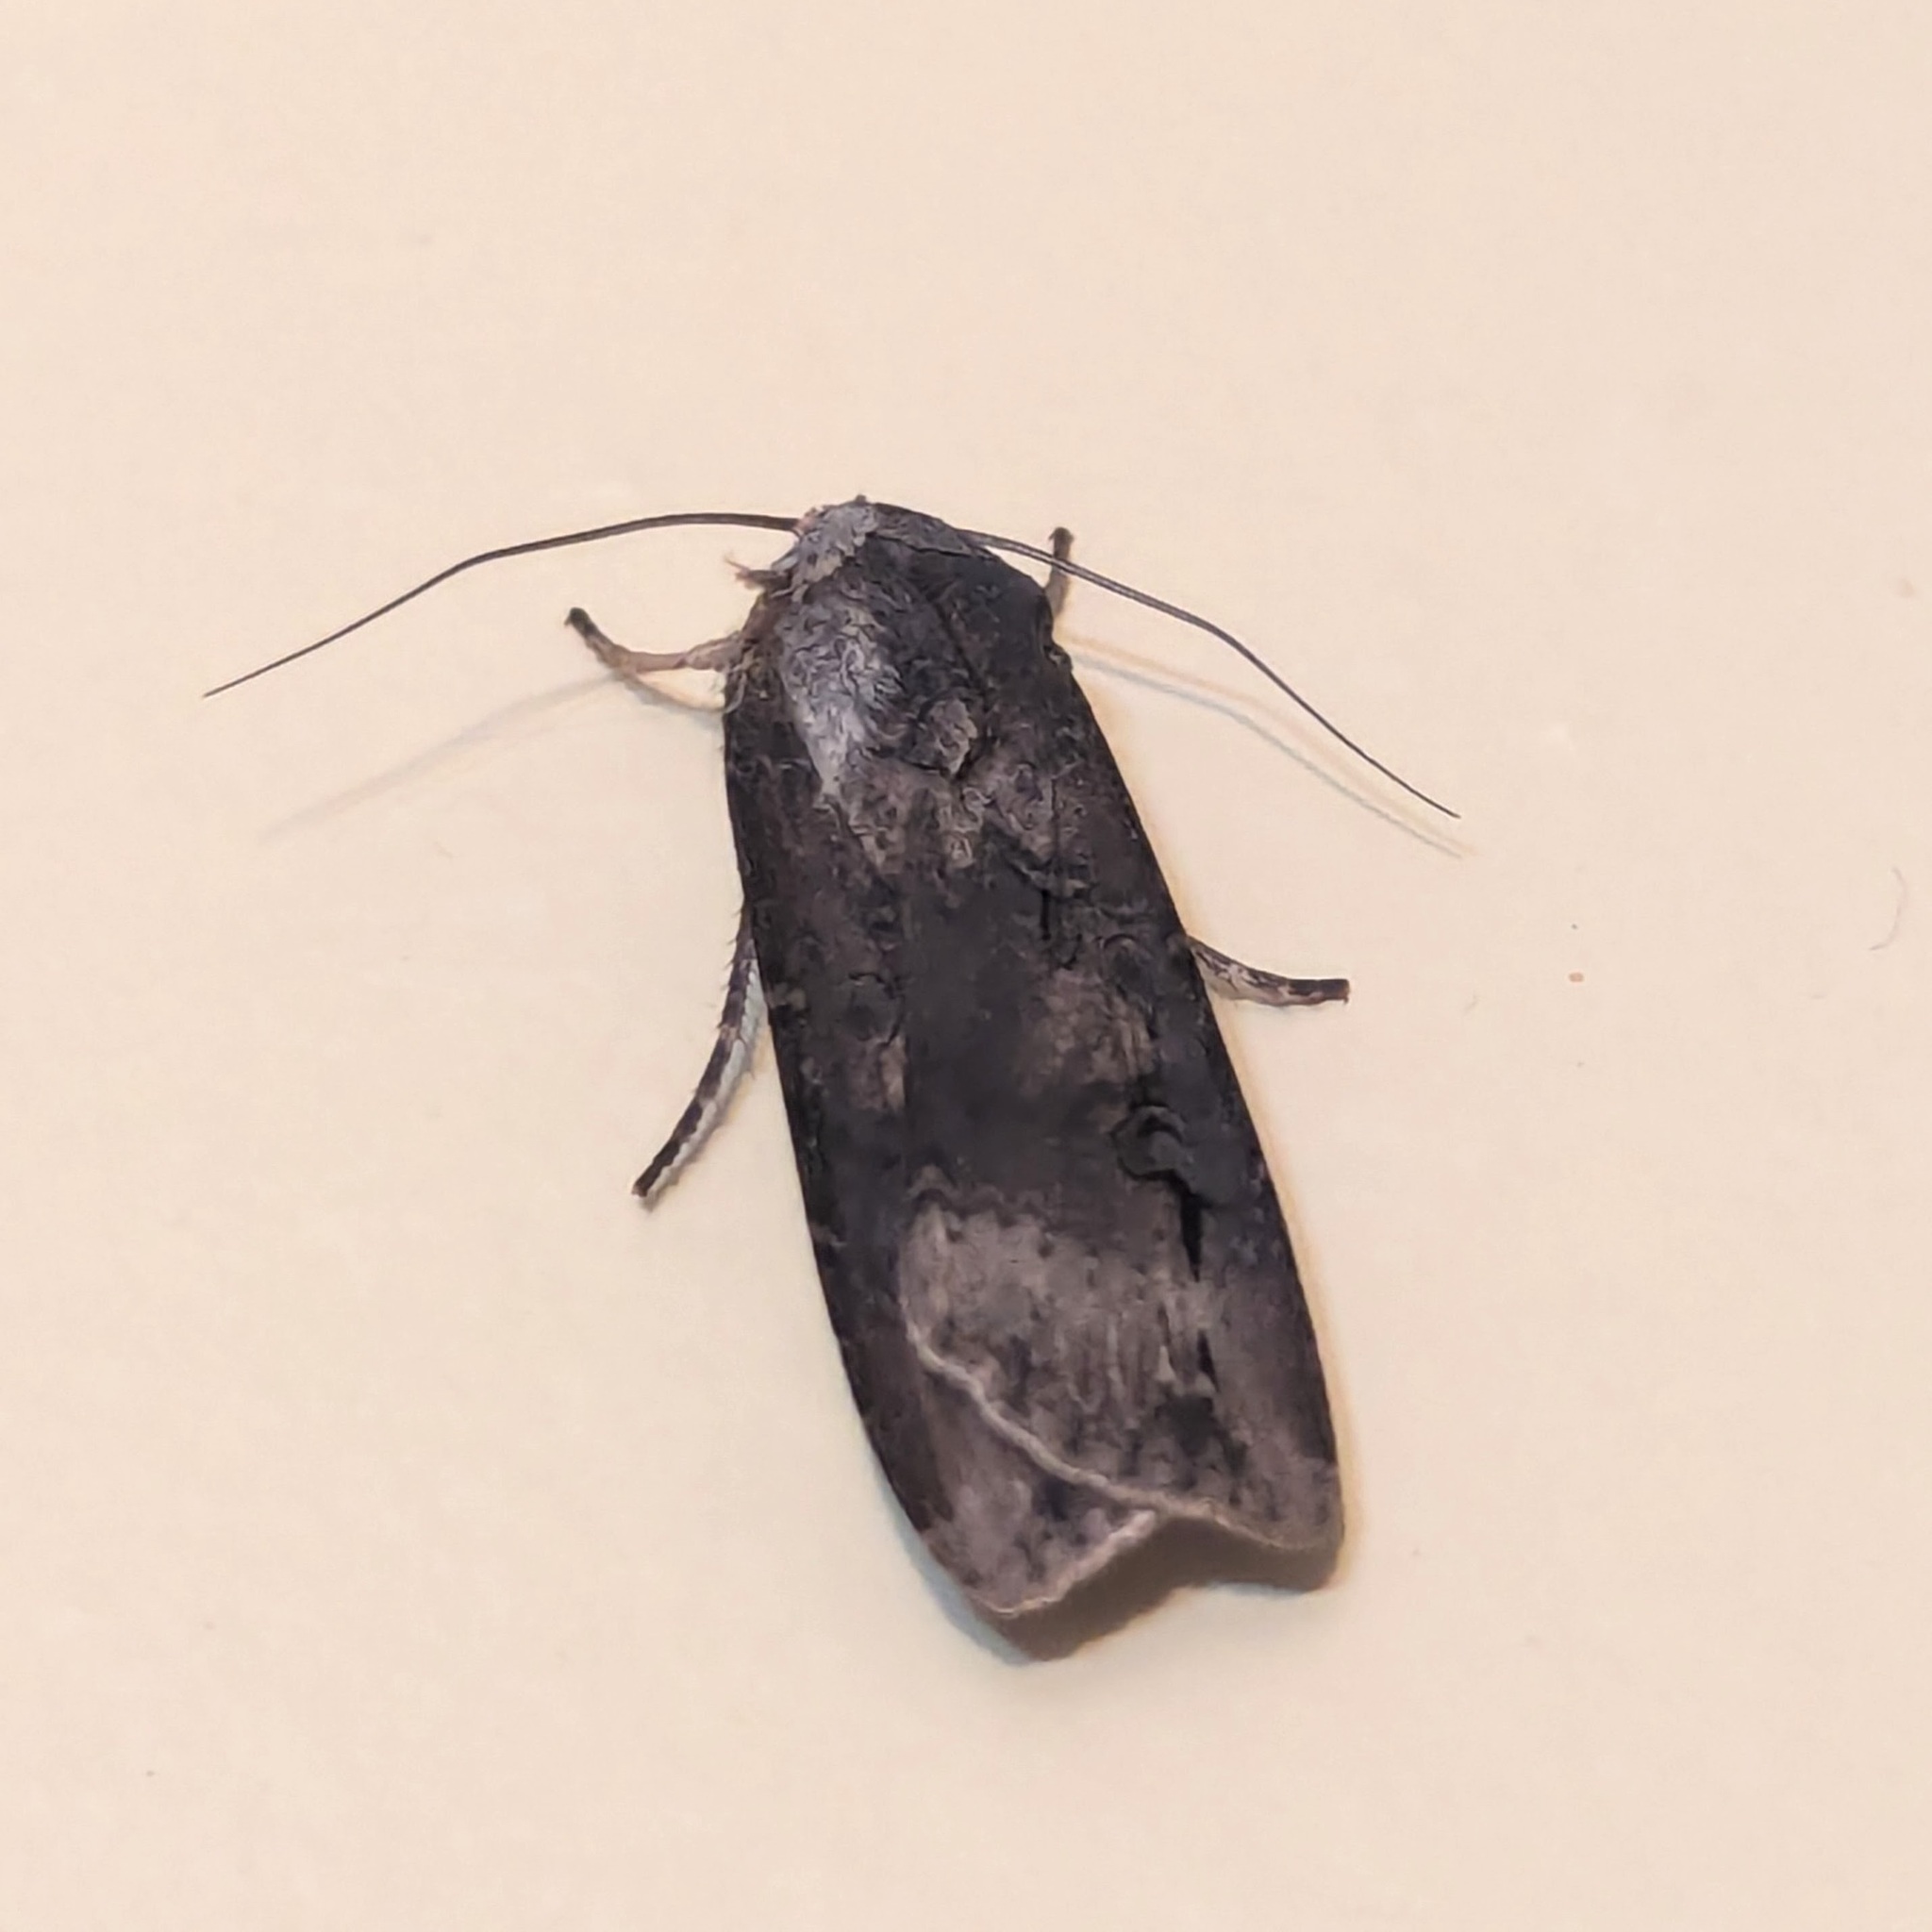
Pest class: cutworms